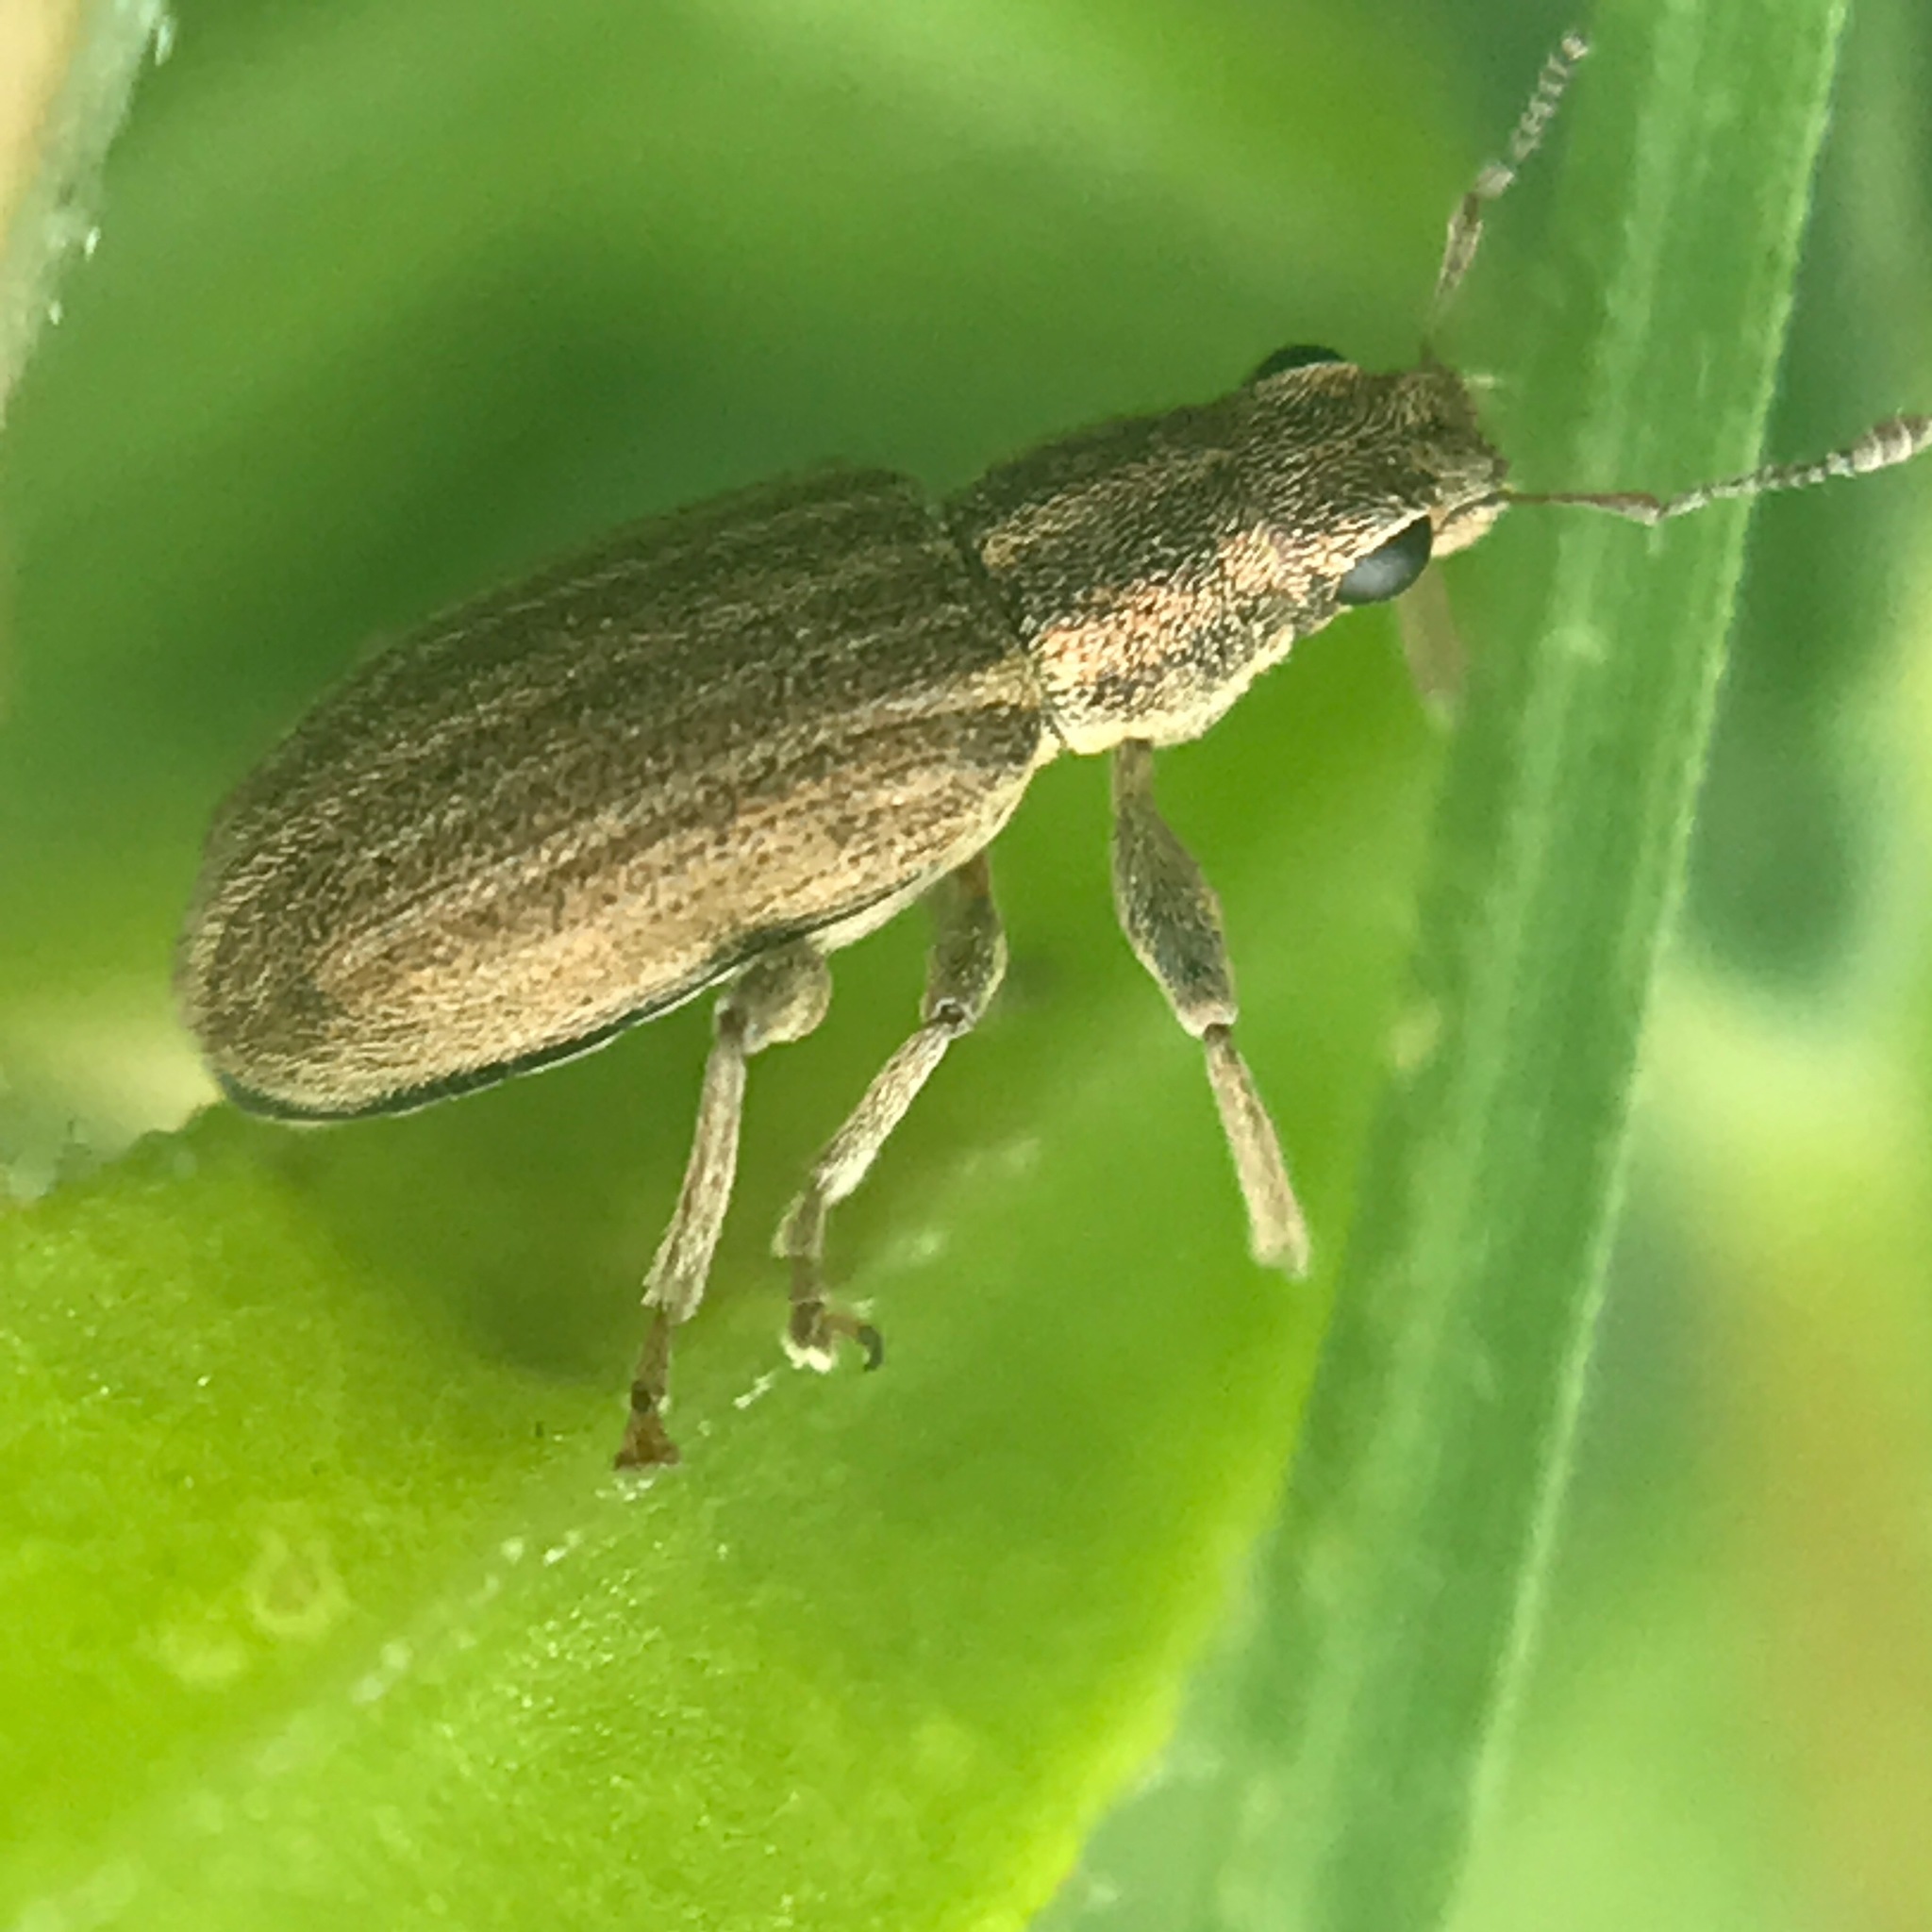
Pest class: pea_leaf_weevil